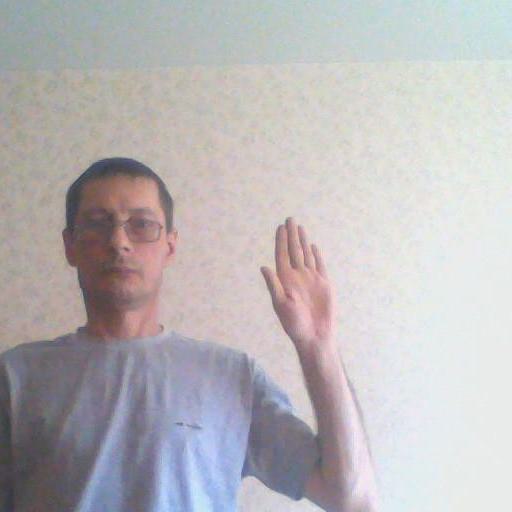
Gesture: stop